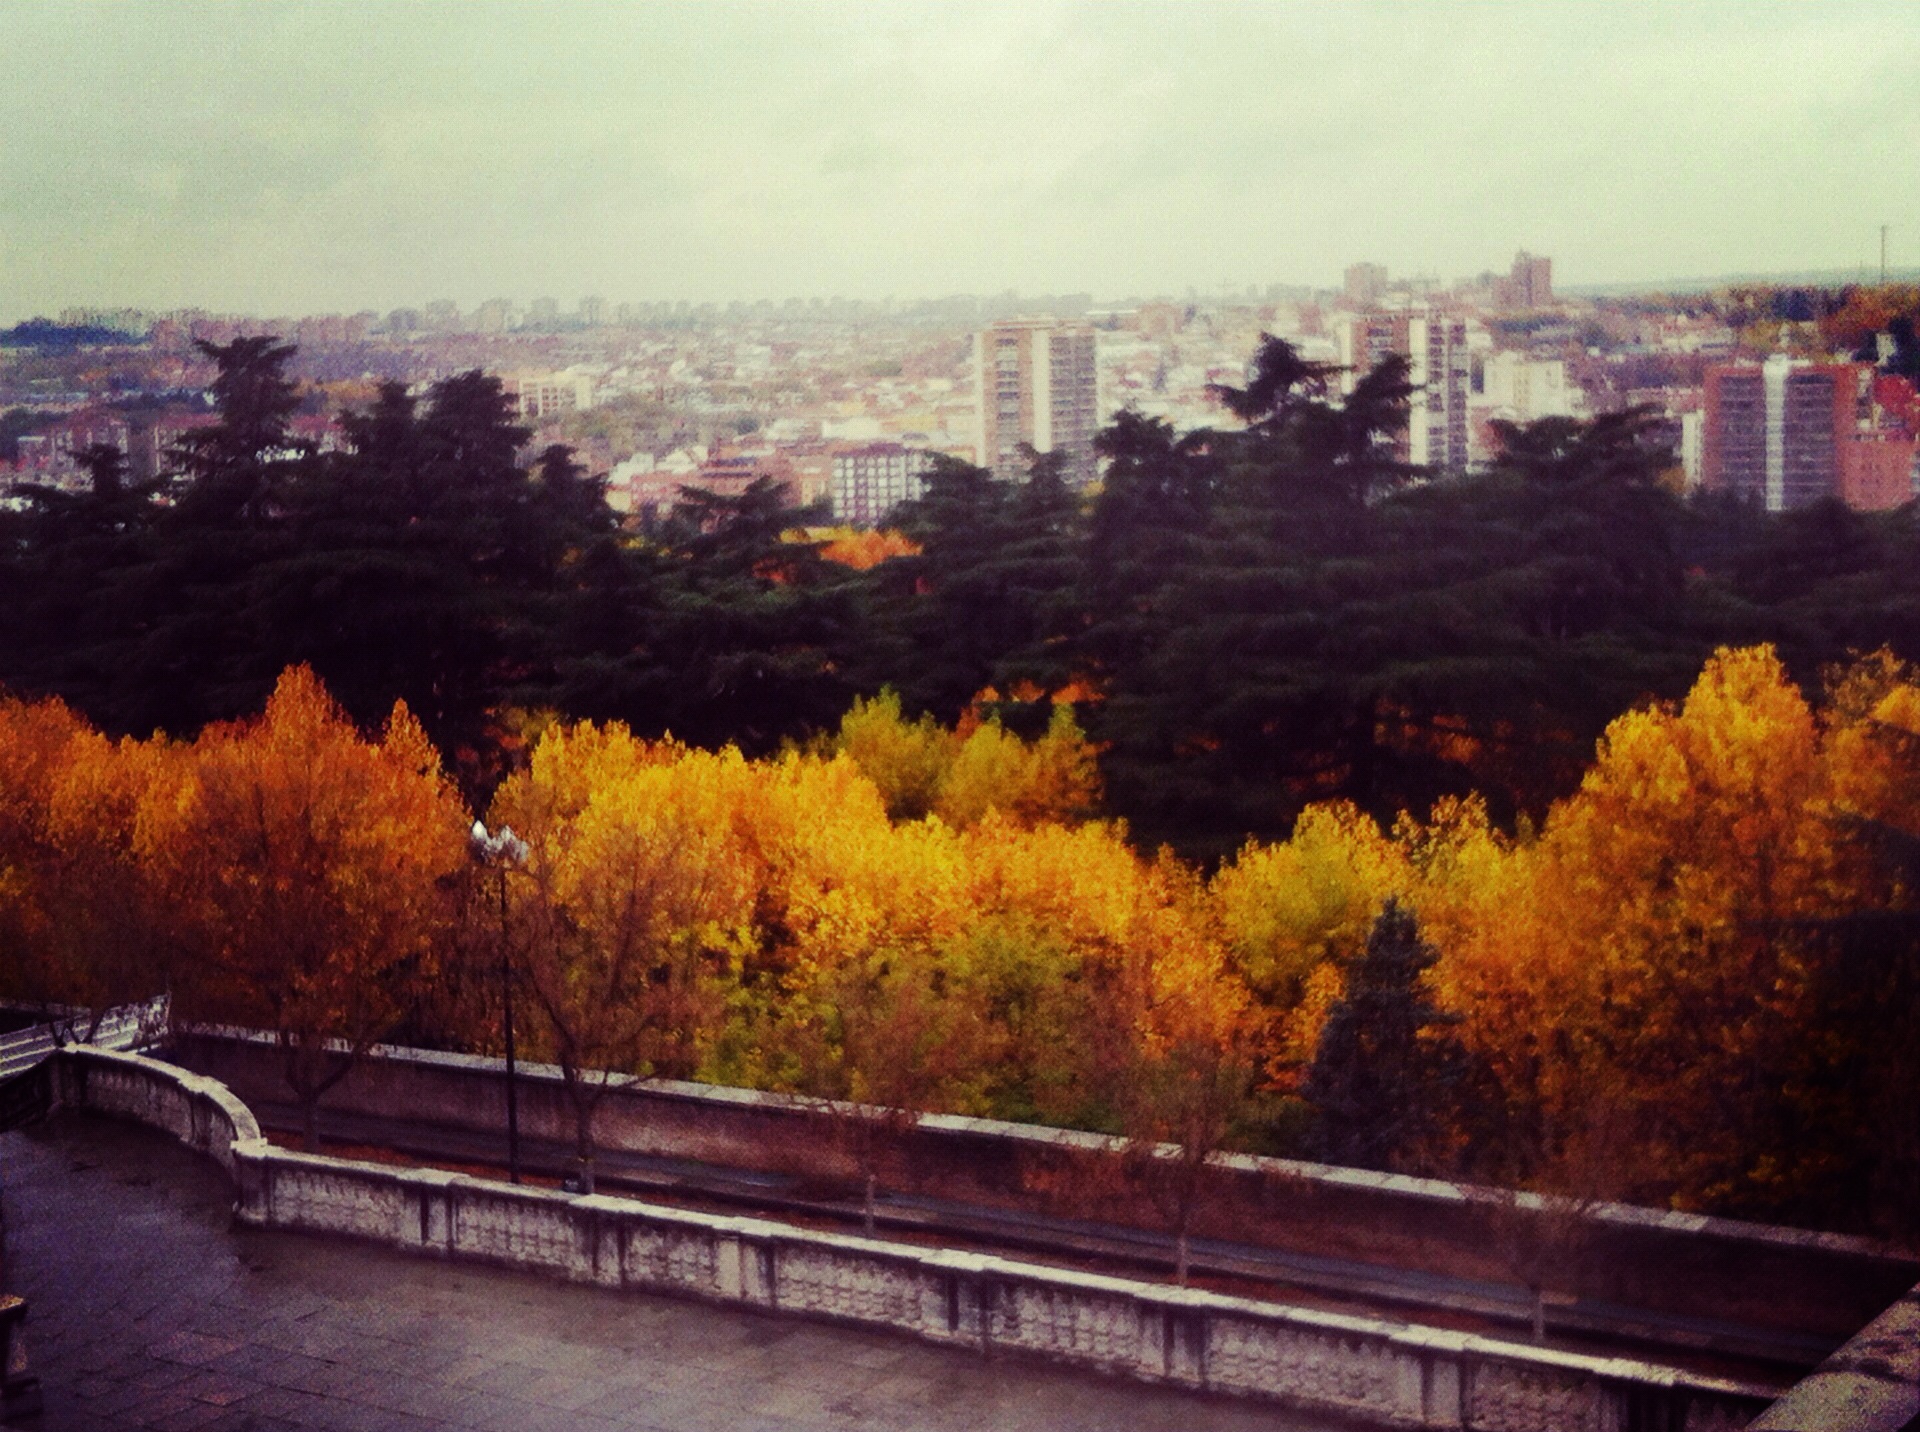
tree, sunrise, sunset, skyline, morning, leaf, flower, dawn, river, cityscape, dusk, evening, reflection, autumn, season, atmospheric phenomenon